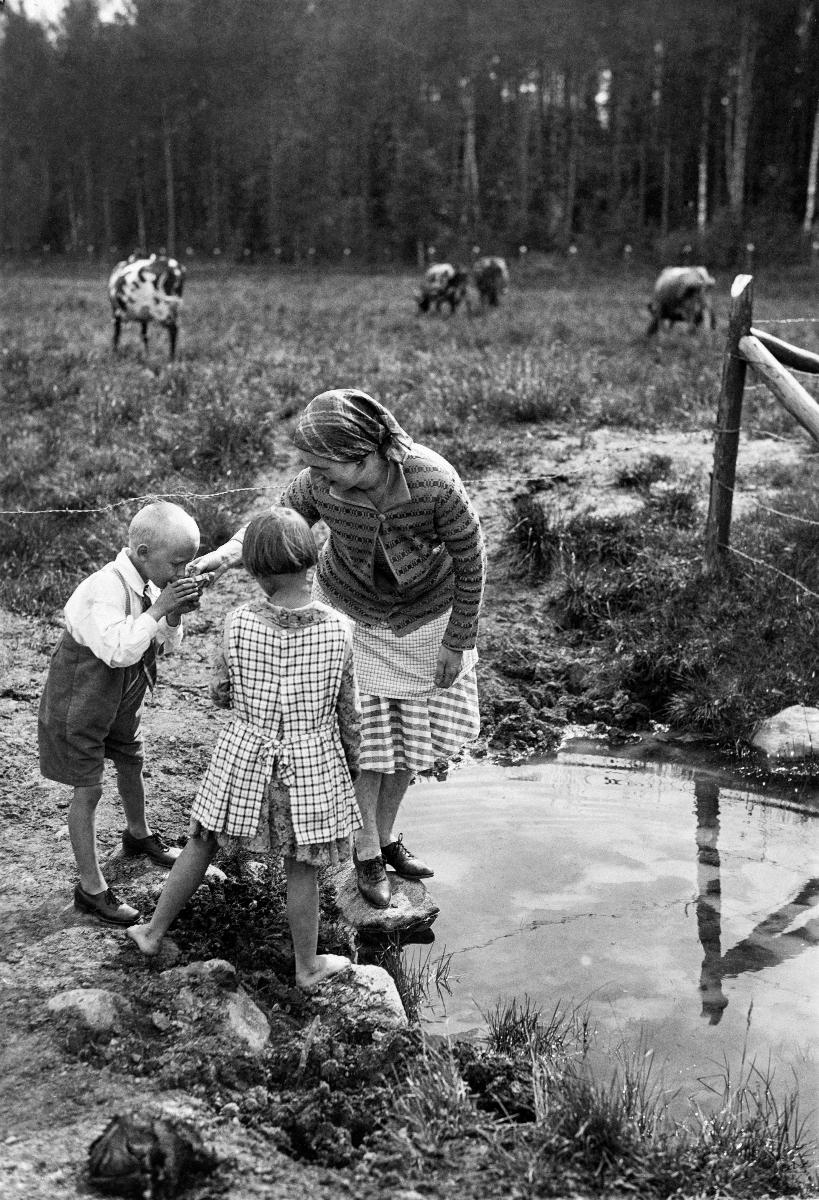
Äiti ja lapset lähteellä
A mother with children at a spring
sisällön kuvaus: Äiti ja lapset juovat vettä kesäisellä lähteellä 1932. content description: A mother and children drinking water from a spring in summer 1932.
Vuosi: 1932
Paikka: Suomi
Aiheet: lapset (ikäryhmät); äidit; lähteet (pienvedet); maaseutu; ihmiset; children (age groups); mothers; springs (waters); countryside; people; mother; children; spring water; drinking; barn (åldersgrupper); mödrar; källor (vatten); landsbygd; människor (släkte)